Rebecca Vega Thurber

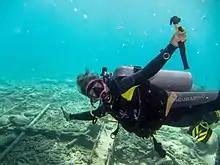
Rebecca Vega Thurber sampling in Curaçao

Rebecca Vega Thurber (born December 30, 1975) is an American microbial ecologist and coral reef scientist. She is the Pernot distinguished chair of microbiology at Oregon State University since 2020. She is a team leader of the Tara Pacific expedition and co-producer of the coral reef documentary "Saving Atlantis".